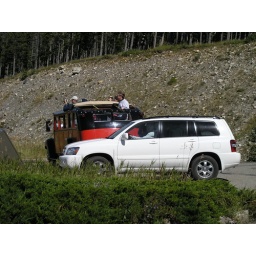
the person in the white van there ran into the red bus's bumper while backing up. what an idiot